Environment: real
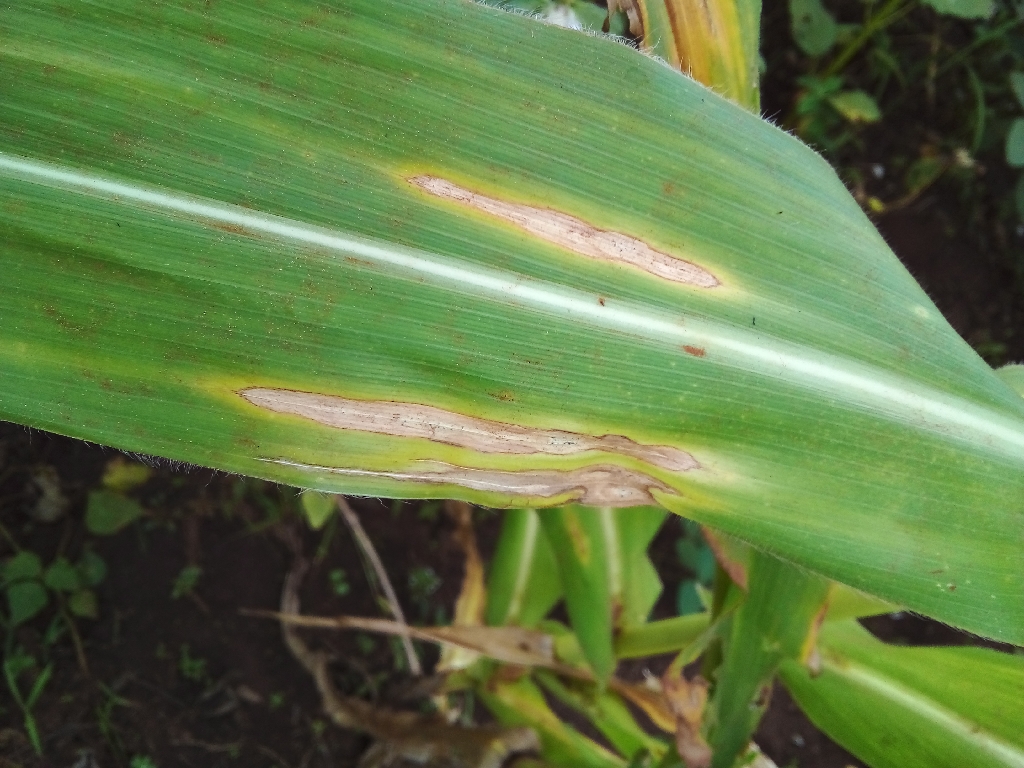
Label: northern_corn_leaf_blight